Remington Model 887

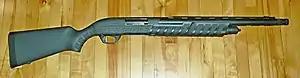
Remington 887 Nitro Mag Tactical Custom (with a 18.5 inch barrel and muzzle standoff attachment fitted in place of a choke)

Remington was initially marketing two versions of the 887, the 887 Nitro Mag and the 887 Nitro Mag Waterfowl. Remington has released several new models including 887 Nitro Mag Tactical, 887 Nitro Mag Bone Collector, and 887 Nitro Mag Camo Combo.